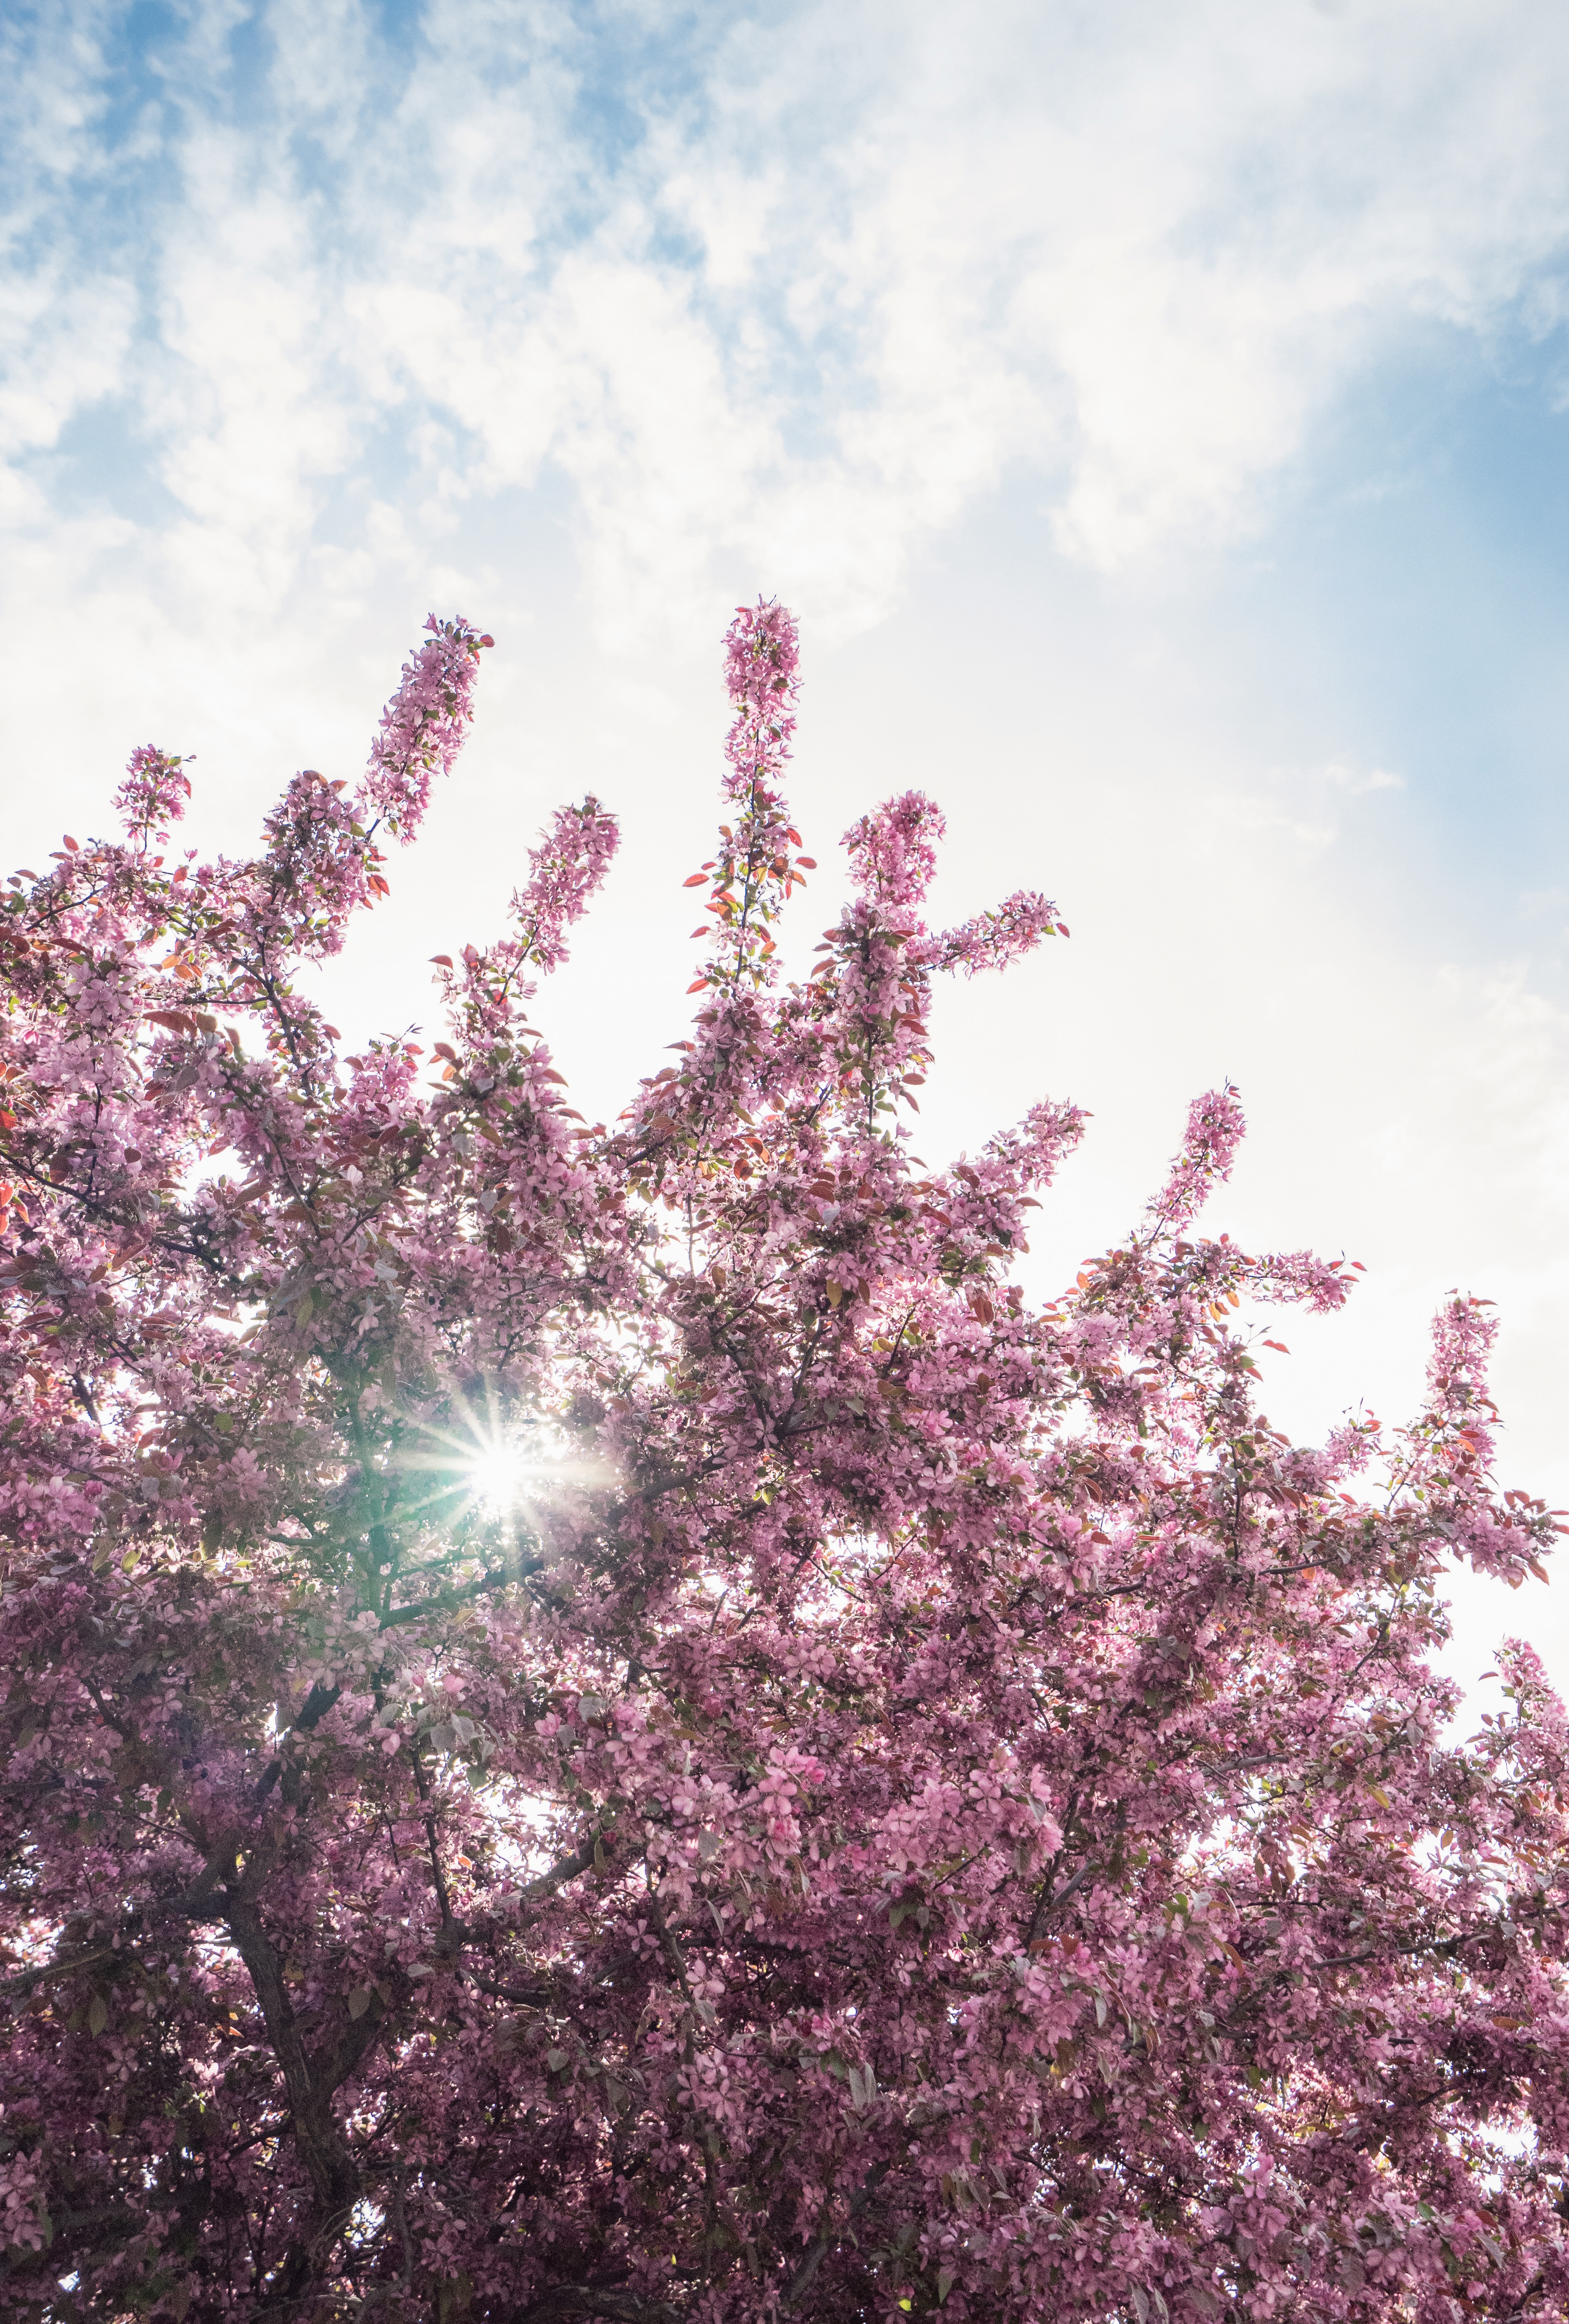
sky, tree, purple, pink, spring, lilac, flower, plant, violet, blossom, cloud, sunlight, woody plant, lavender, leaf, branch, botany, shrub, cherry blossom, meteorological phenomenon, wildflower, lens flare